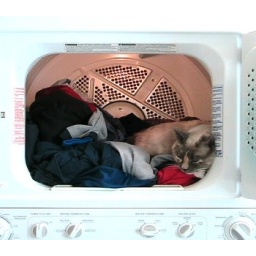
Was wondering where the cat was....I left the dryer door open and she climbed in for a snooze.